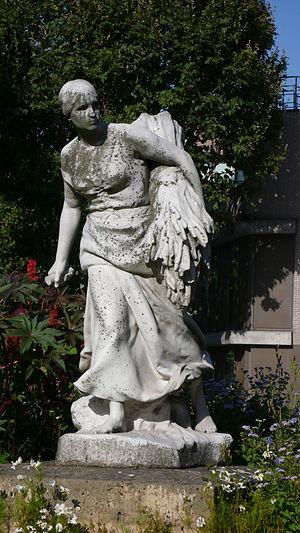
En moisson, 1891, de Léon Deschamps (1860-1928), copie place Rhin-et-Danube, Paris. Données tech. voir EXIF.
Léon Julien Deschamps est un sculpteur et médailleur français, né le 26 mai 1860 à Paris et mort le 20 septembre 1928 à Moûtiers.